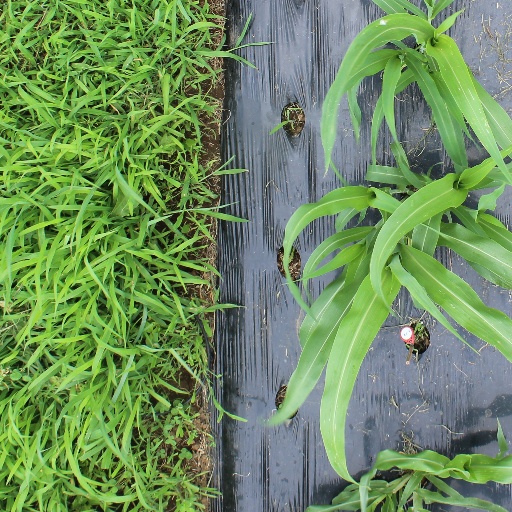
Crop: sorghum